Harris matrix

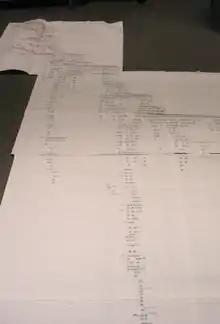
Large Harris matrix of an urban sequence

In a series of layers and interfacial features, as originally created, the upper units of stratification are younger and the lower are older, for each must have been deposited on, or created by the removal of, a pre-existing mass of archaeological stratification.